Vandalism Act

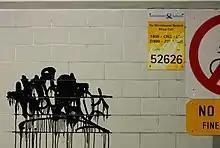
Graffiti in a pedestrian underpass in the Central Area

On 3 March 1994, Michael P. Fay, an 18-year-old American citizen, pleaded guilty to two charges of vandalizing 18 cars by spray-painting them, damaging them using hot tar, paint remover, and hatchets, pelting eggs at them, slashing the tires of taxis, scratching and denting cars, and kicking the door of a car and bashing it with a brick between 17 and 18 September 1993 together with three accomplices. One of the cars belonged to Judicial Commissioner Amarjeet Singh. Fay was sentenced by a District Court to two months' imprisonment and three strokes of the cane on each charge. The High Court later rejected an appeal against the sentence. The caning sentence provoked much controversy in the United States, and was condemned as cruel and excessive for a non-violent offence. On the other hand, a significant number of Americans supported the penalty, reasoning that American citizens who travelled abroad had to respect the laws of the countries that they visited, and that the United States was not tough enough on its own juvenile offenders. Following a request by US President Bill Clinton for clemency, President Ong Teng Cheong commuted Fay's caning from six to four strokes. The sentence was carried out on 5 May 1994.